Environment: real
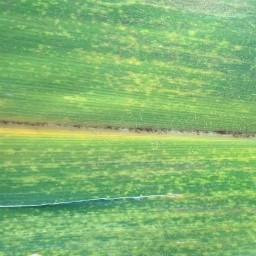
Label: lethal_necrosis